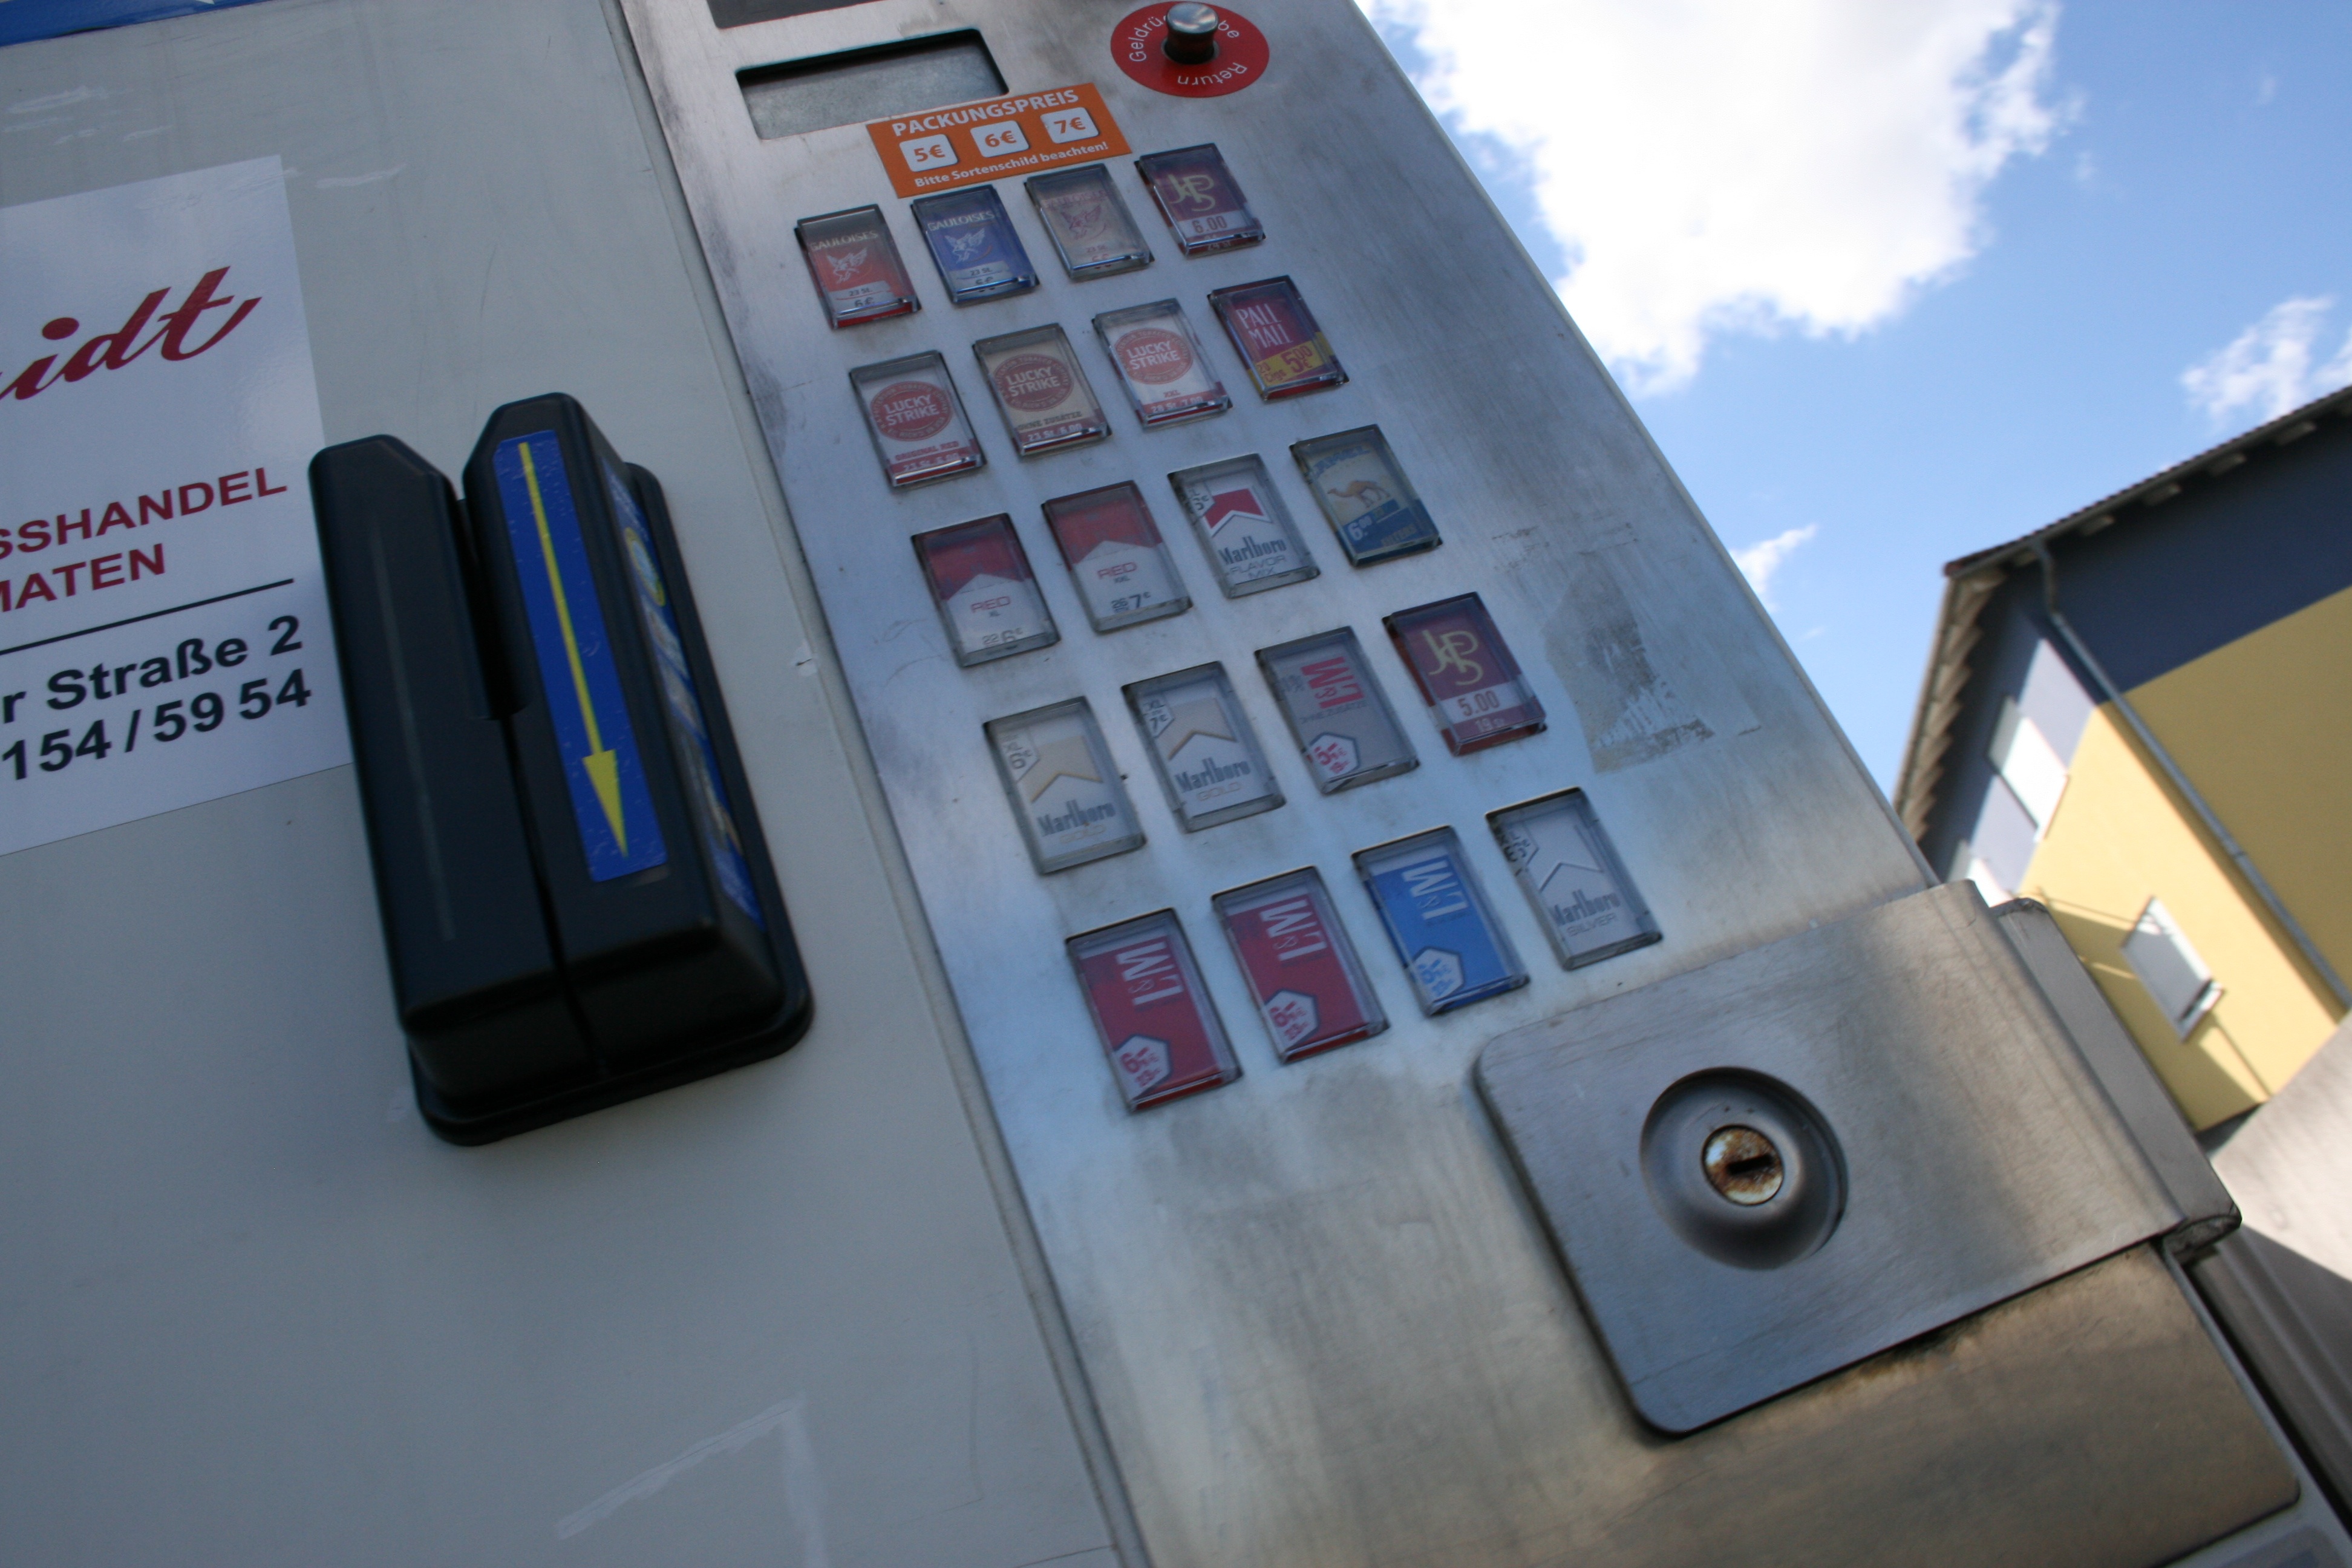
technology, product design